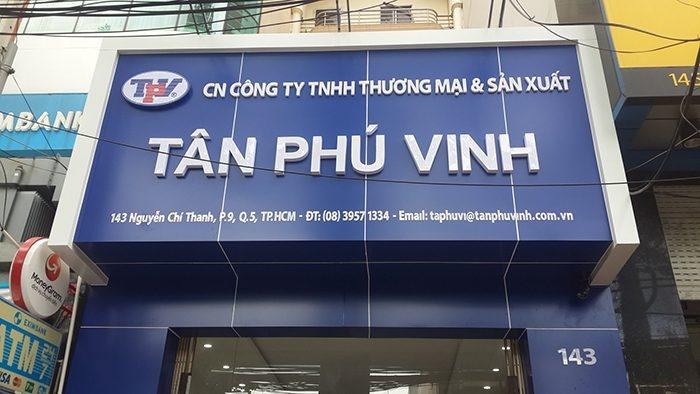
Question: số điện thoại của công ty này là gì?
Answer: số điện thoại của công ty này là (08) 39571334